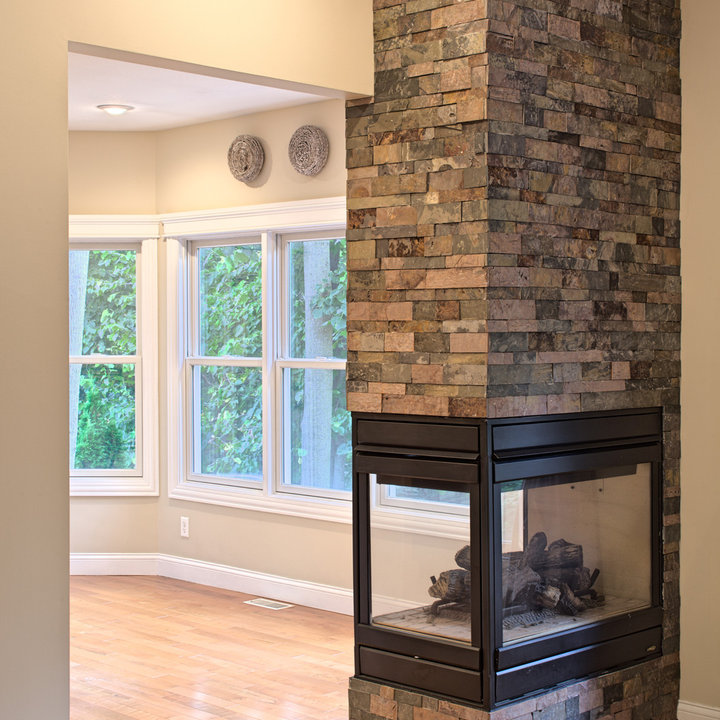
Style: Modern